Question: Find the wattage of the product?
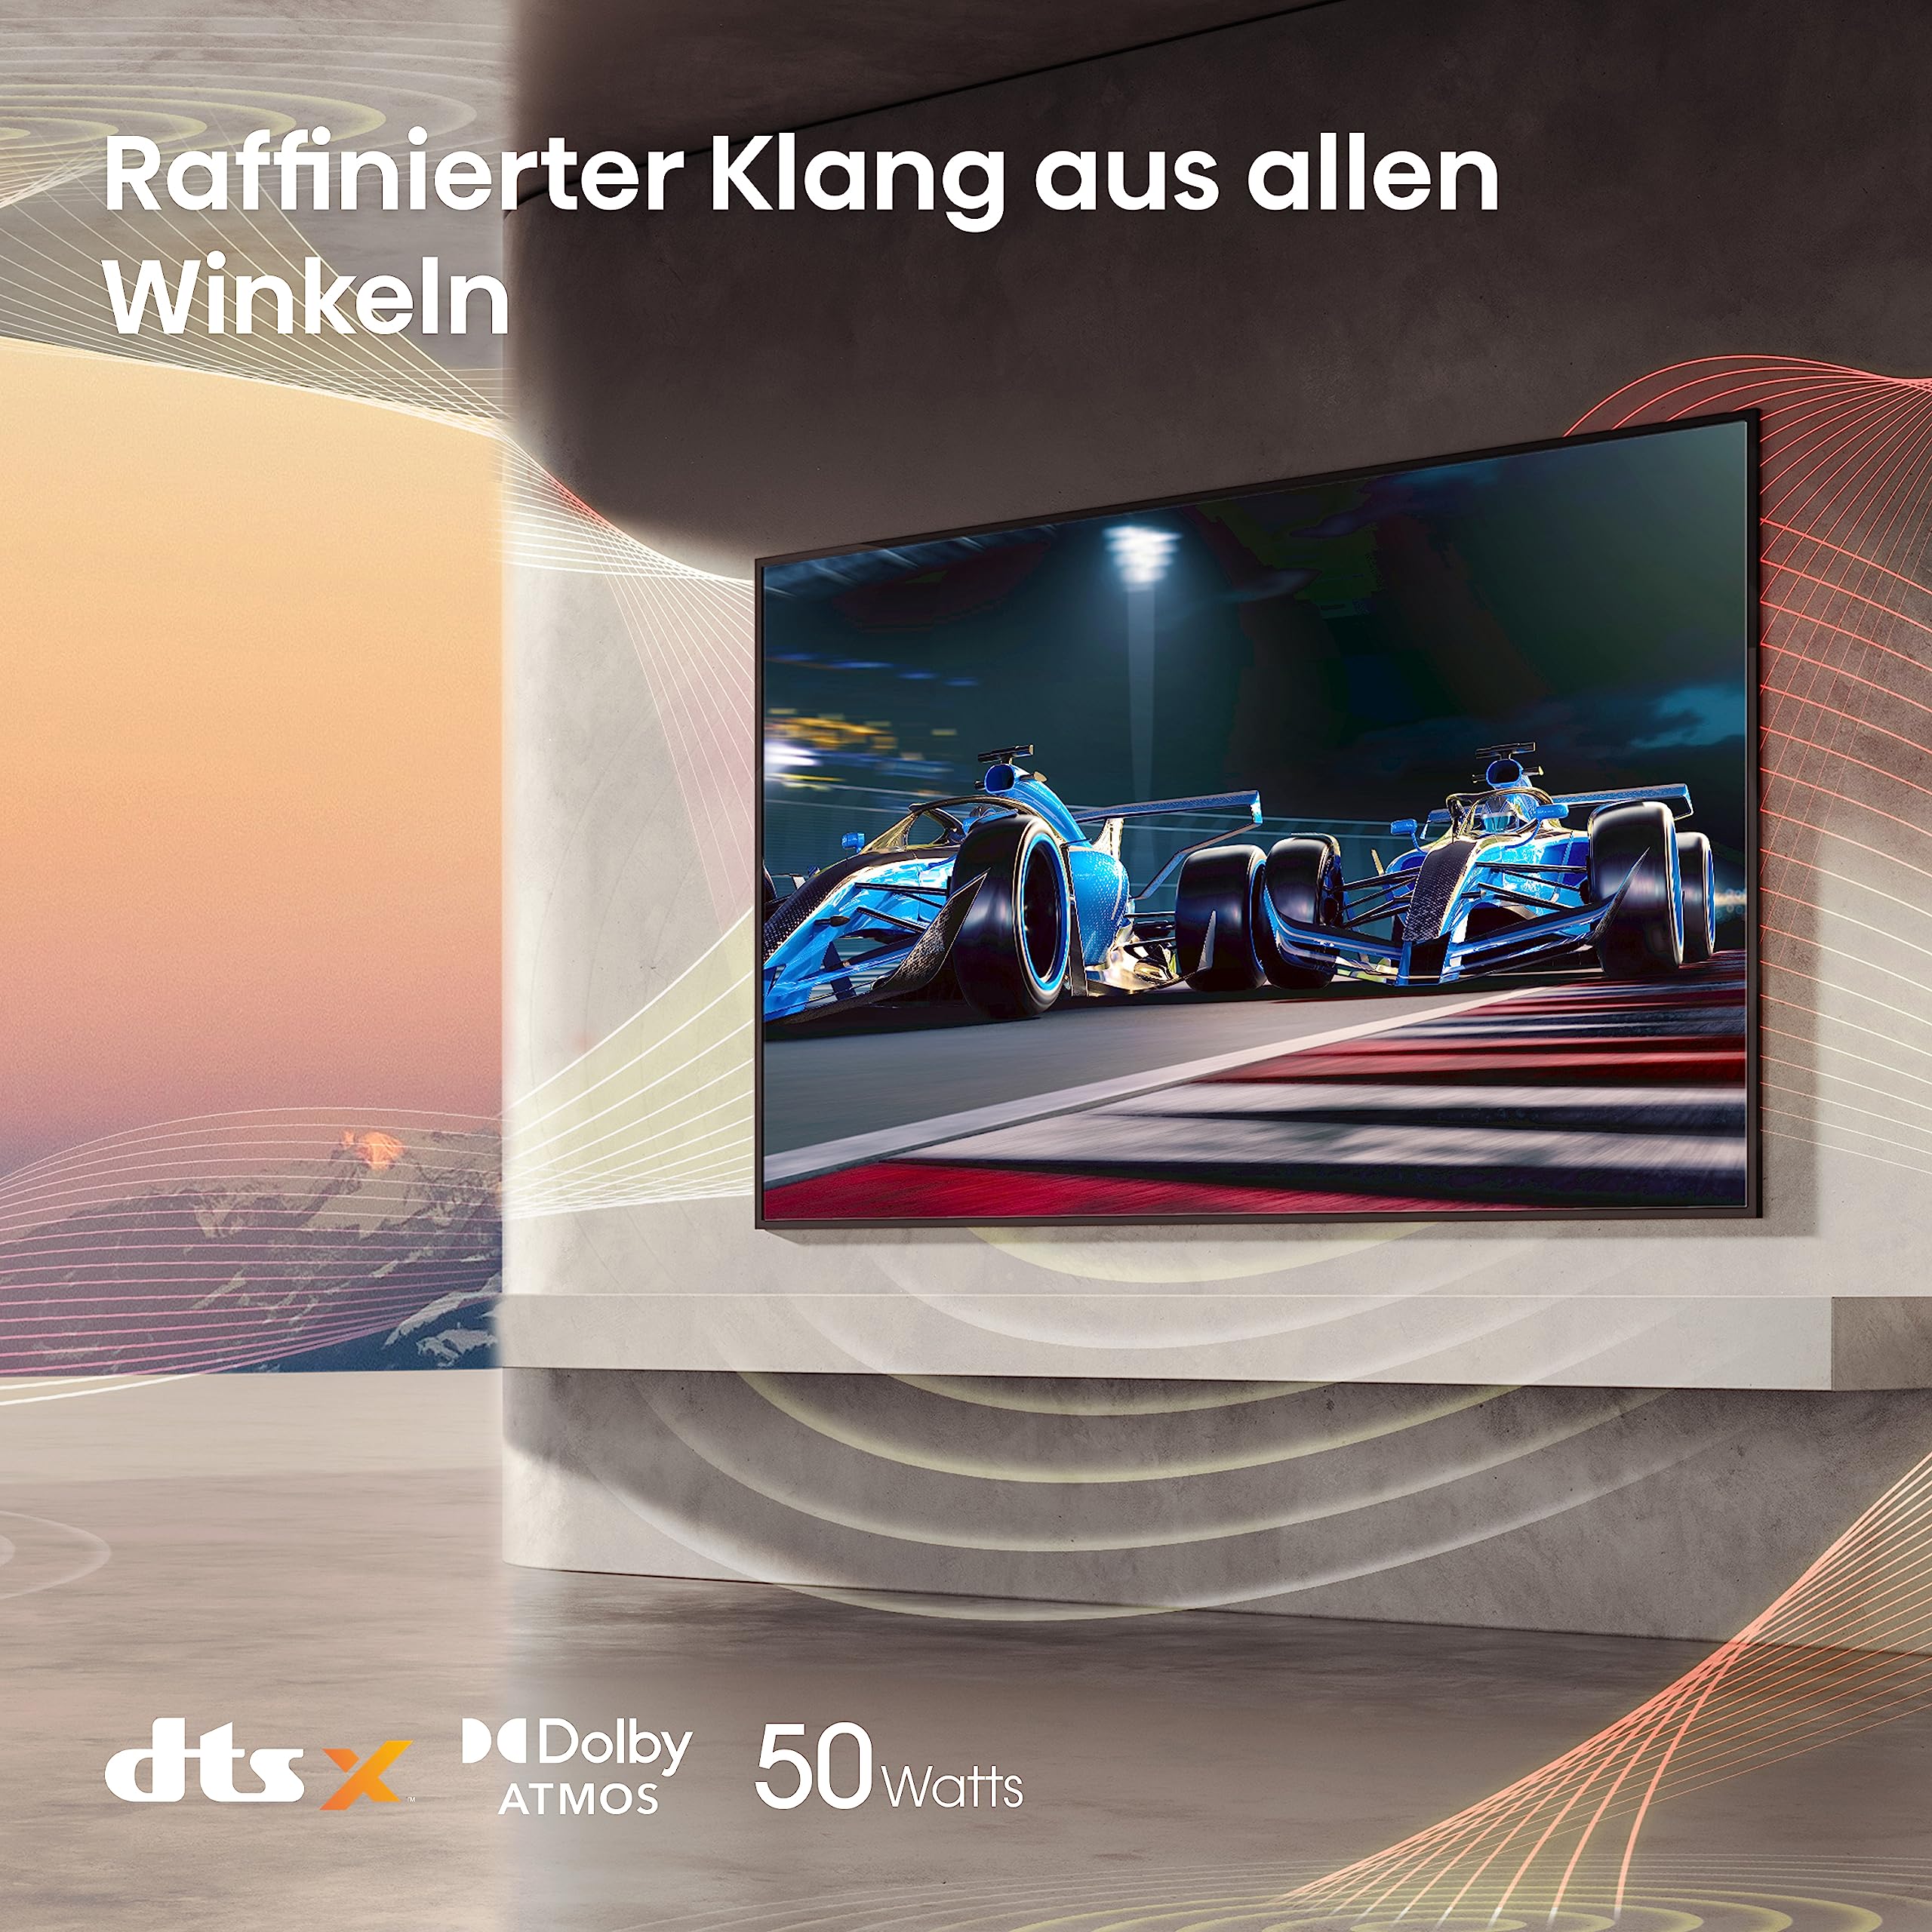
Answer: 50.0 watt